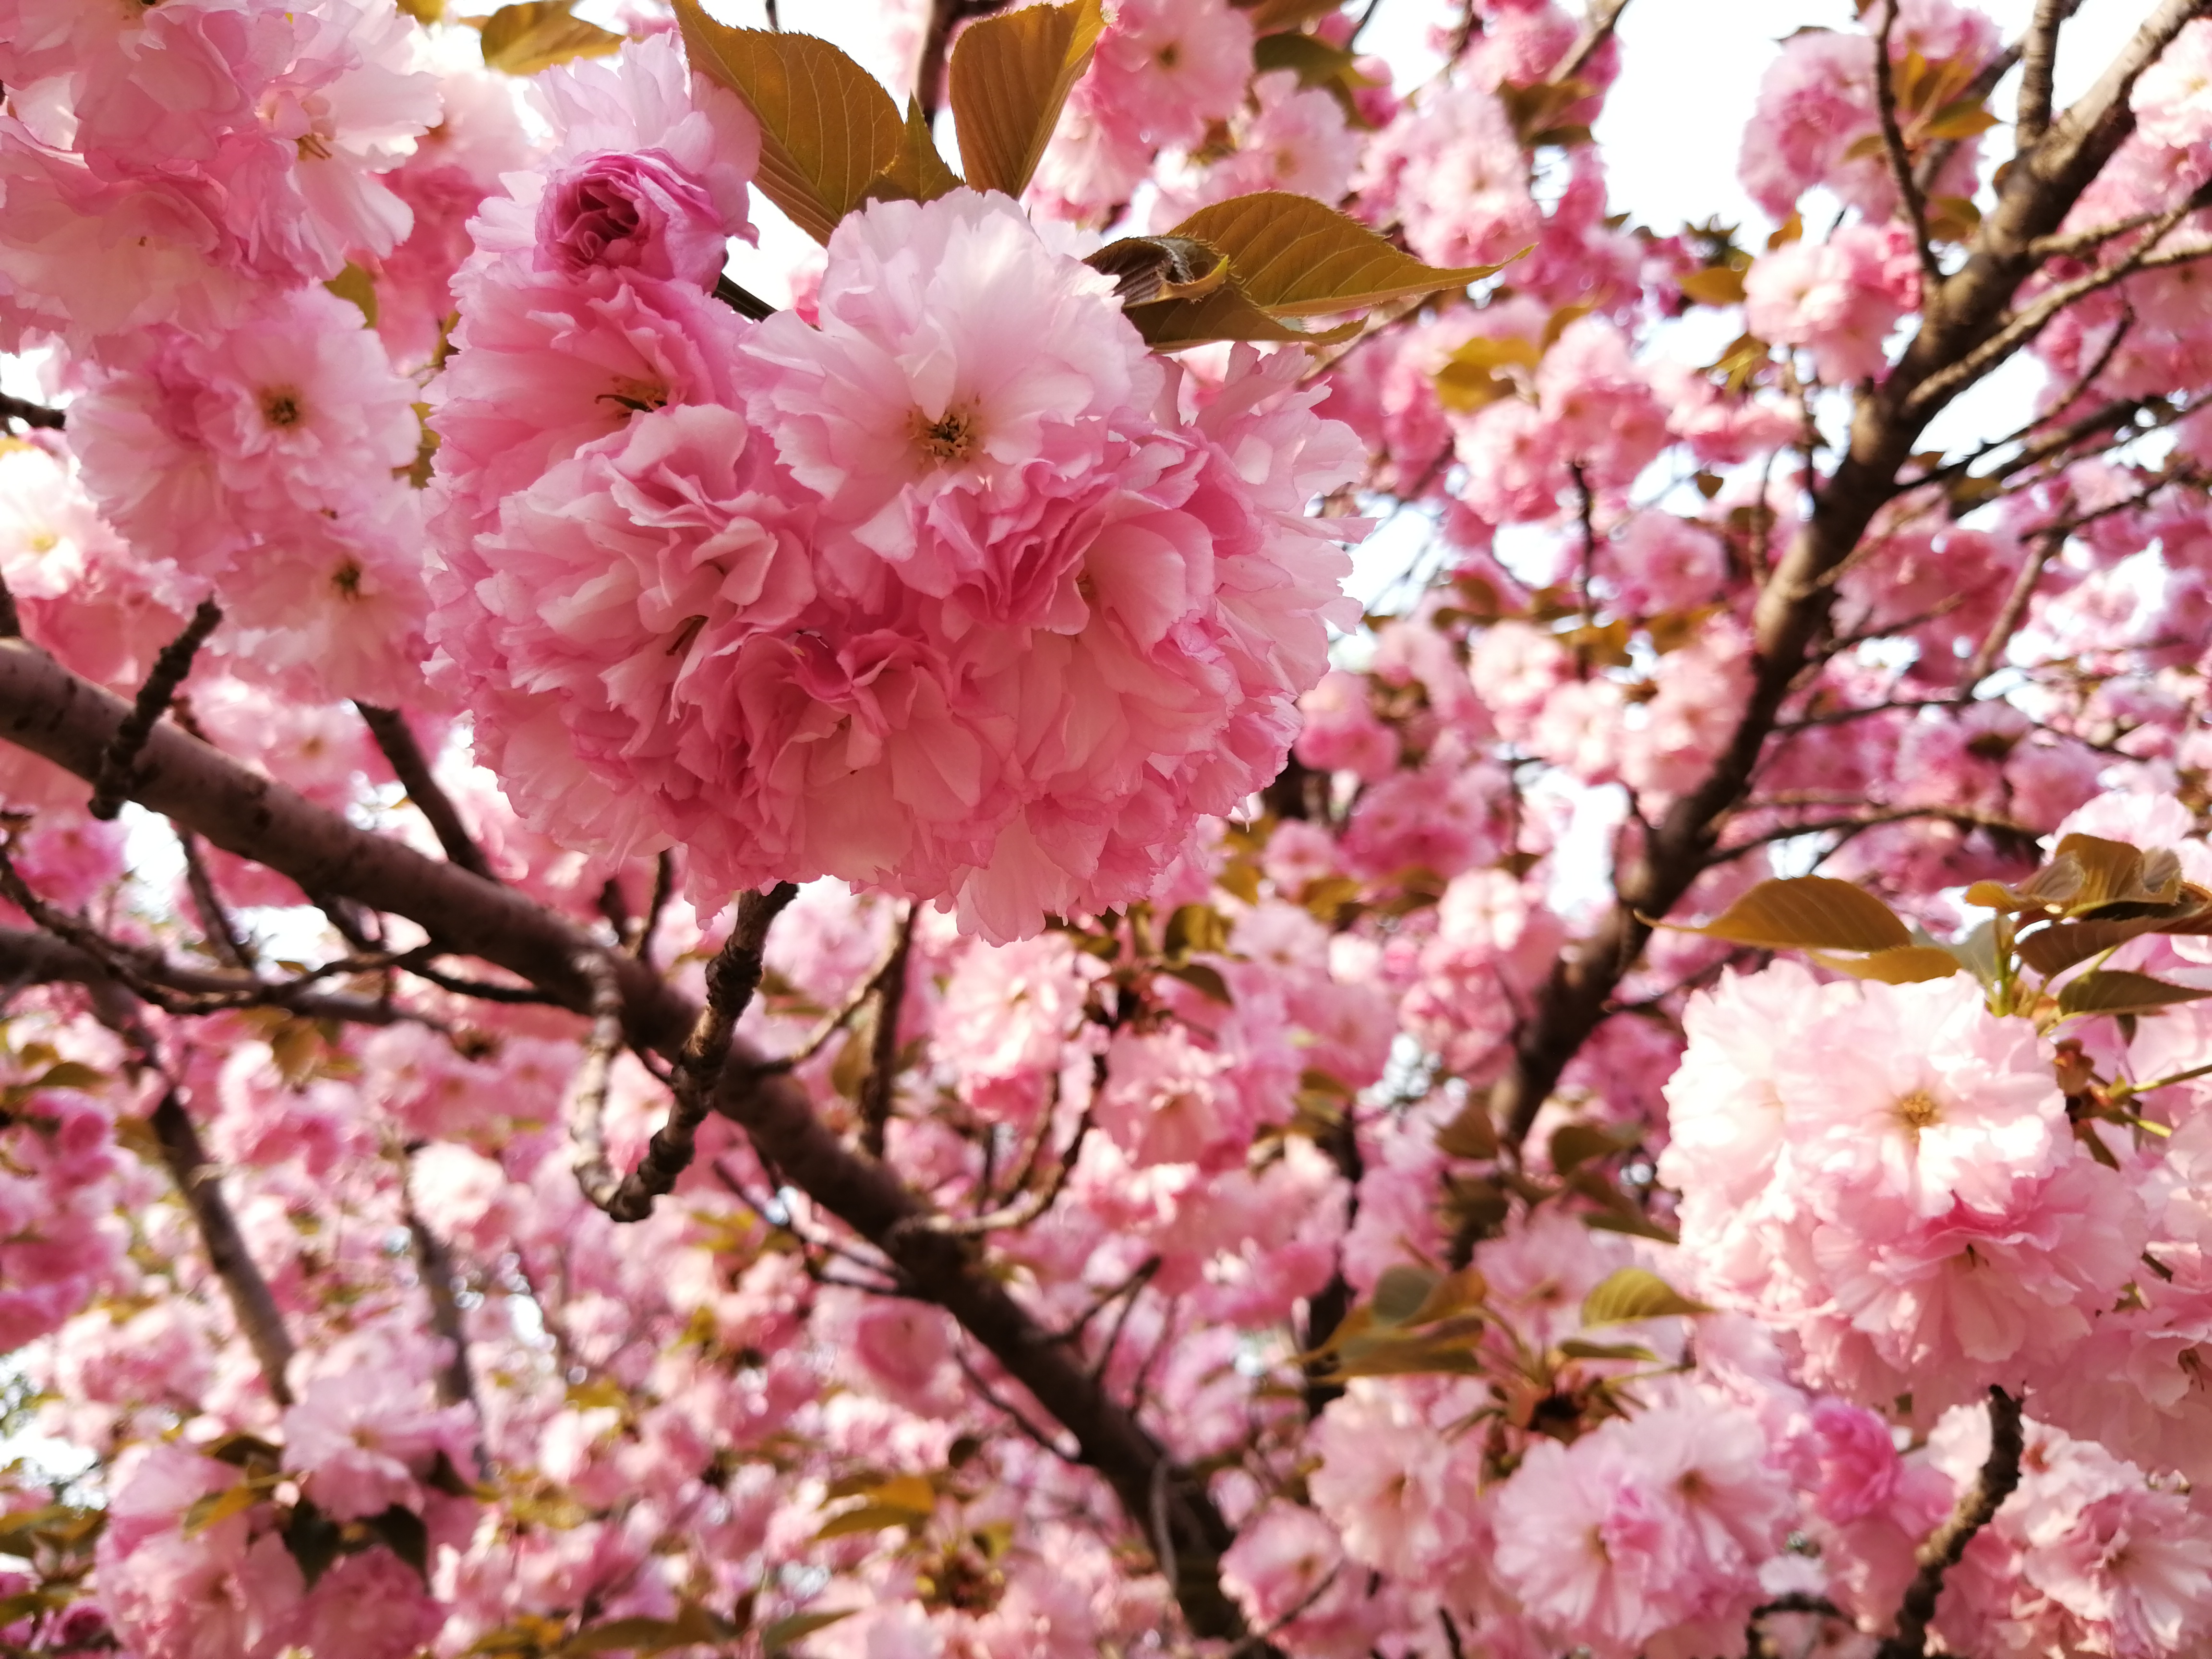
cherry, blossom, flower, pink, spring, china, plant, petal, branch, cherry blossom, flowering plant, tree, botany, woody plant, prunus, twig